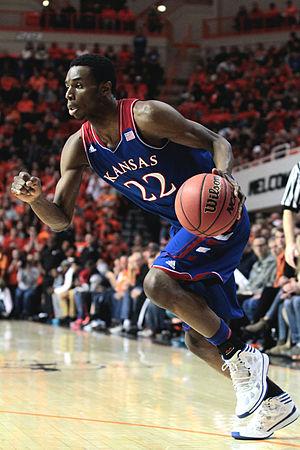
La draft 2014 de la NBA est la 68ᵉ draft annuelle de la NBA. Elle a lieu le jeudi 26 juin 2014 au Barclays Center à Brooklyn. Elle est transmise sur la chaîne de ESPN à 19 heures. La Draft de la NBA est un événement annuel où les joueurs universitaires ayant au moins 19 ans le jour de la draft et ayant quitté le lycée depuis au minimum un an sont choisis pour jouer dans une équipe professionnelle de la National Basketball Association.
La NBA All-Rookie Team est une distinction annuelle remise par la NBA depuis la saison 1962-1963 aux meilleurs rookies de la saison régulière. Une seule équipe était nommée jusqu'en 1987-1988; depuis la saison 1988-1989, deux équipes sont désignées, la NBA All-Rookie First Team et la NBA All-Rookie Second Team. Les votants sont les entraîneurs des équipes NBA; ils ne peuvent pas voter pour les joueurs de leur propre équipe. Les joueurs reçoivent deux points pour chaque vote dans la First Team et un point pour chaque vote dans la Second Team. Les cinq joueurs ayant cumulé le plus de points composent alors la First Team, les cinq suivants composant alors la Second Team. En cas d'égalité pour la cinquième position pour chacune des équipes, les équipes comptent alors six joueurs. Le dernier cas d'égalité remonte à 2009, entre Rudy Fernández et D. J. Augustin. Il n'y a pas de respect exigé quant au poste occupé. Par exemple, la First Team comptait quatre ailiers et un meneur en 2008.